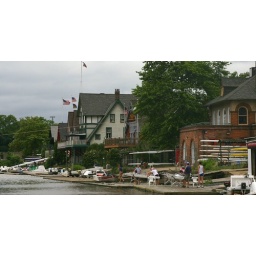
putting boats in the water